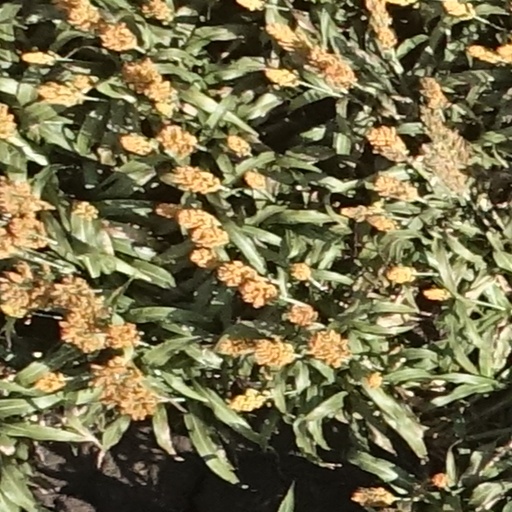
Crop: sorghum